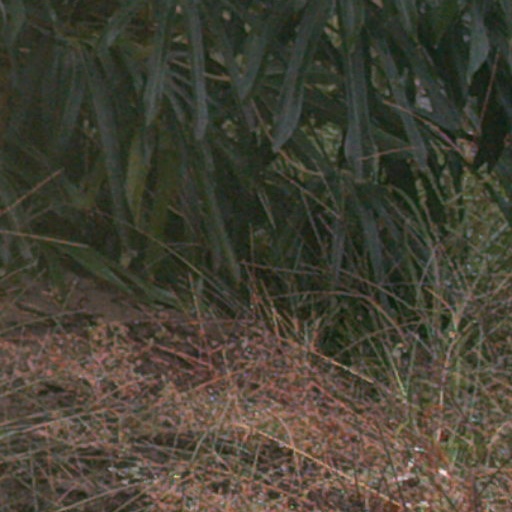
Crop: cassava